148th Siege Battery, Royal Garrison Artillery

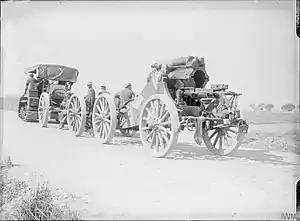
9.2-inch howitzer broken down into three loads for road movement.

The heavy artillery was reorganised on 17 October, 66th HAG going to another corps, and 148th Siege Bty coming under 22nd HAG. CB shoots in conjunction with observation aircraft continued until 22 November when 22nd HAG was reorganised as a bombardment group. 148th Siege Bty (by now at rest following the end of the offensive) transferred back to 28th HAG under II ANZAC Corps. Despite the appalling conditions, Corps HQ ordered 28th HAG to move up and maintain as many guns as possible in action for CB tasks, though as the German activity was lower than normal there were few calls to neutralise enemy batteries. However, 148th Siege Bty took several days to remount one of its 9.2s at Bellewaarde Lake, being impeded by fire from an enemy 5.9-inch howitzer, which damaged the gun's baseplate and carriage on 26 November and damaged it again two days later. December was quiet, apart from a few minor operations on the front.